Ali Gökdemir

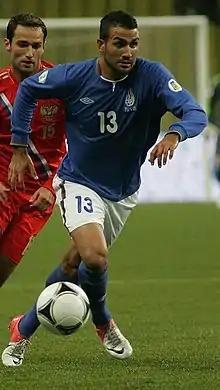
Gökdemir with Azerbaijan in 2012

Ali Gutda Gökdemir (born 17 September 1991) is a former professional footballer who played as a defender. Born in Germany, he represented Azerbaijan at international level.